Markus Wheaton

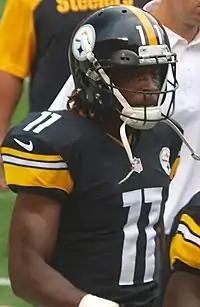
Wheaton with the Pittsburgh Steelers in 2013

Markus Levonte Wheaton (born February 7, 1991) is an American former professional football player who was a wide receiver in the National Football League (NFL). He played college football for the Oregon State Beavers and was selected by the Pittsburgh Steelers in the third round (79th overall) of the 2013 NFL draft. He also played for the Chicago Bears and Philadelphia Eagles.